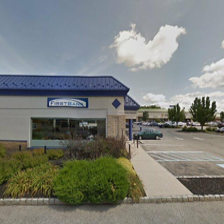
Label: streetView